Sex cords

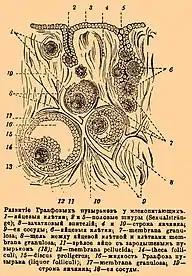
2 and 5 sex cords

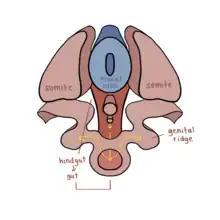
A depiction of the migration of the cells which will give rise to the sex cords into the genital ridge where they will become the gonads of the embryo

Sex cords are embryonic structures which eventually will give rise (differentiate) to the adult gonads (reproductive organs). They are formed from the genital ridges - which will develop into the gonads - in the first 2 months of gestation (embryonic development) which depending on the sex of the embryo will give rise to male or female sex cords. These epithelial cells (from the genital ridges) penetrate and invade the underlying mesenchyme to form the primitive sex cords. This occurs shortly before and during the arrival of the primordial germ cells (PGCs) to the paired genital ridges. If there is a Y chromosome present, testicular cords will develop via the "Sry gene" (on the Y chromosome): repressing the female sex cord genes and activating the male. If there is no Y chromosome present the opposite will occur, developing ovarian cords. Prior to giving rise to sex cords, both XX and XY embryos have Müllerian ducts and Wolffian ducts. One of these structures will be repressed to induce the other to further differentiate into the external genitalia.